ARA Uruguay

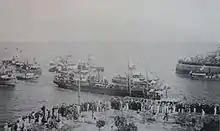
ARA "Uruguay" near 1903 in Buenos Aires

In 1903 the ship was extensively refitted specifically as a steam rescue ship with auxiliary sail propulsion. The original horizontal reciprocating engine was replaced with a more compact yet more powerful engine and boilers salvaged from a wreck, allowing addition of more water storage, coal bunkering and fuel oil for heating. Additional bulkheads to create a total of eight compartments and hull reinforcement were added. The bilge keels were removed to facilitate damage-free passage through ice. Hard shell above deck storm and wave protection for crew was added fore and aft. Additional insulations of cork and sawdust were added.